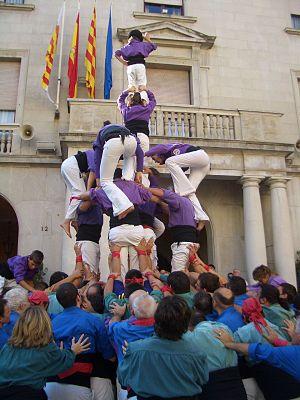
Figueras ou Figueres est une ville du nord de la Catalogne en Espagne. C'est la capitale de la comarque de l'Alt Empordà dans la province de Gérone. La ville compte 44 255 habitants en 2010 et est connue pour abriter le musée Salvador Dalí et la plus grande forteresse d'Europe, le château de Sant Ferran.